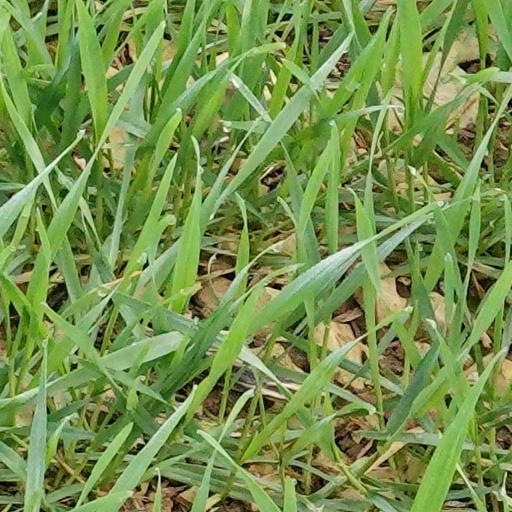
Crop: wheat